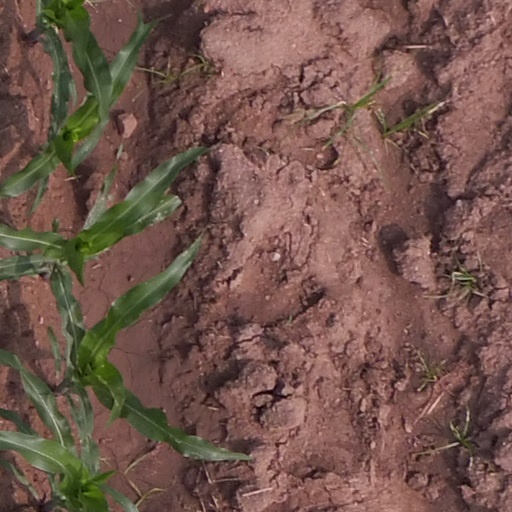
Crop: maize; corn